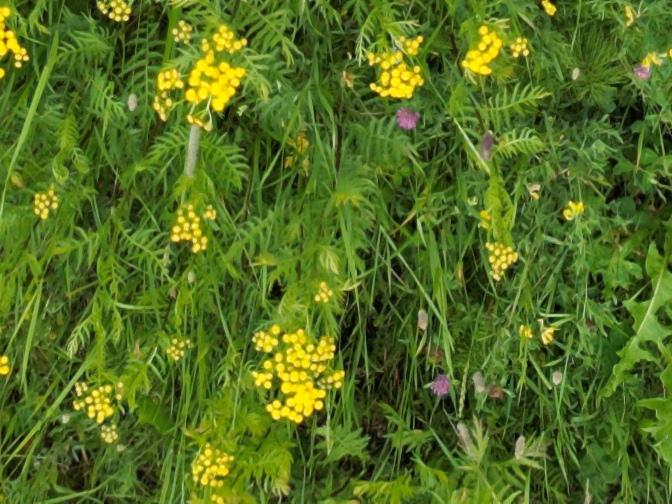
Flowers visible: yarrow flowers, yarrow flowers, yarrow flowers, yarrow flowers, yarrow flowers, yarrow flowers, yarrow flowers, yarrow flowers, yarrow flowers